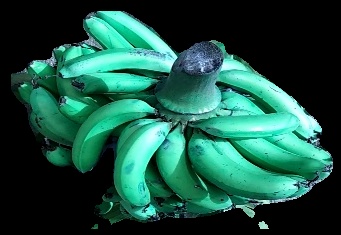
Variety: pachbale
Grade: grade3